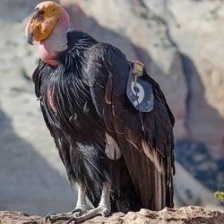
Species: CALIFORNIA CONDOR
Scientific name: GYMNOGYPS CALIFORNIANUS
ImageNet parent category: vulture